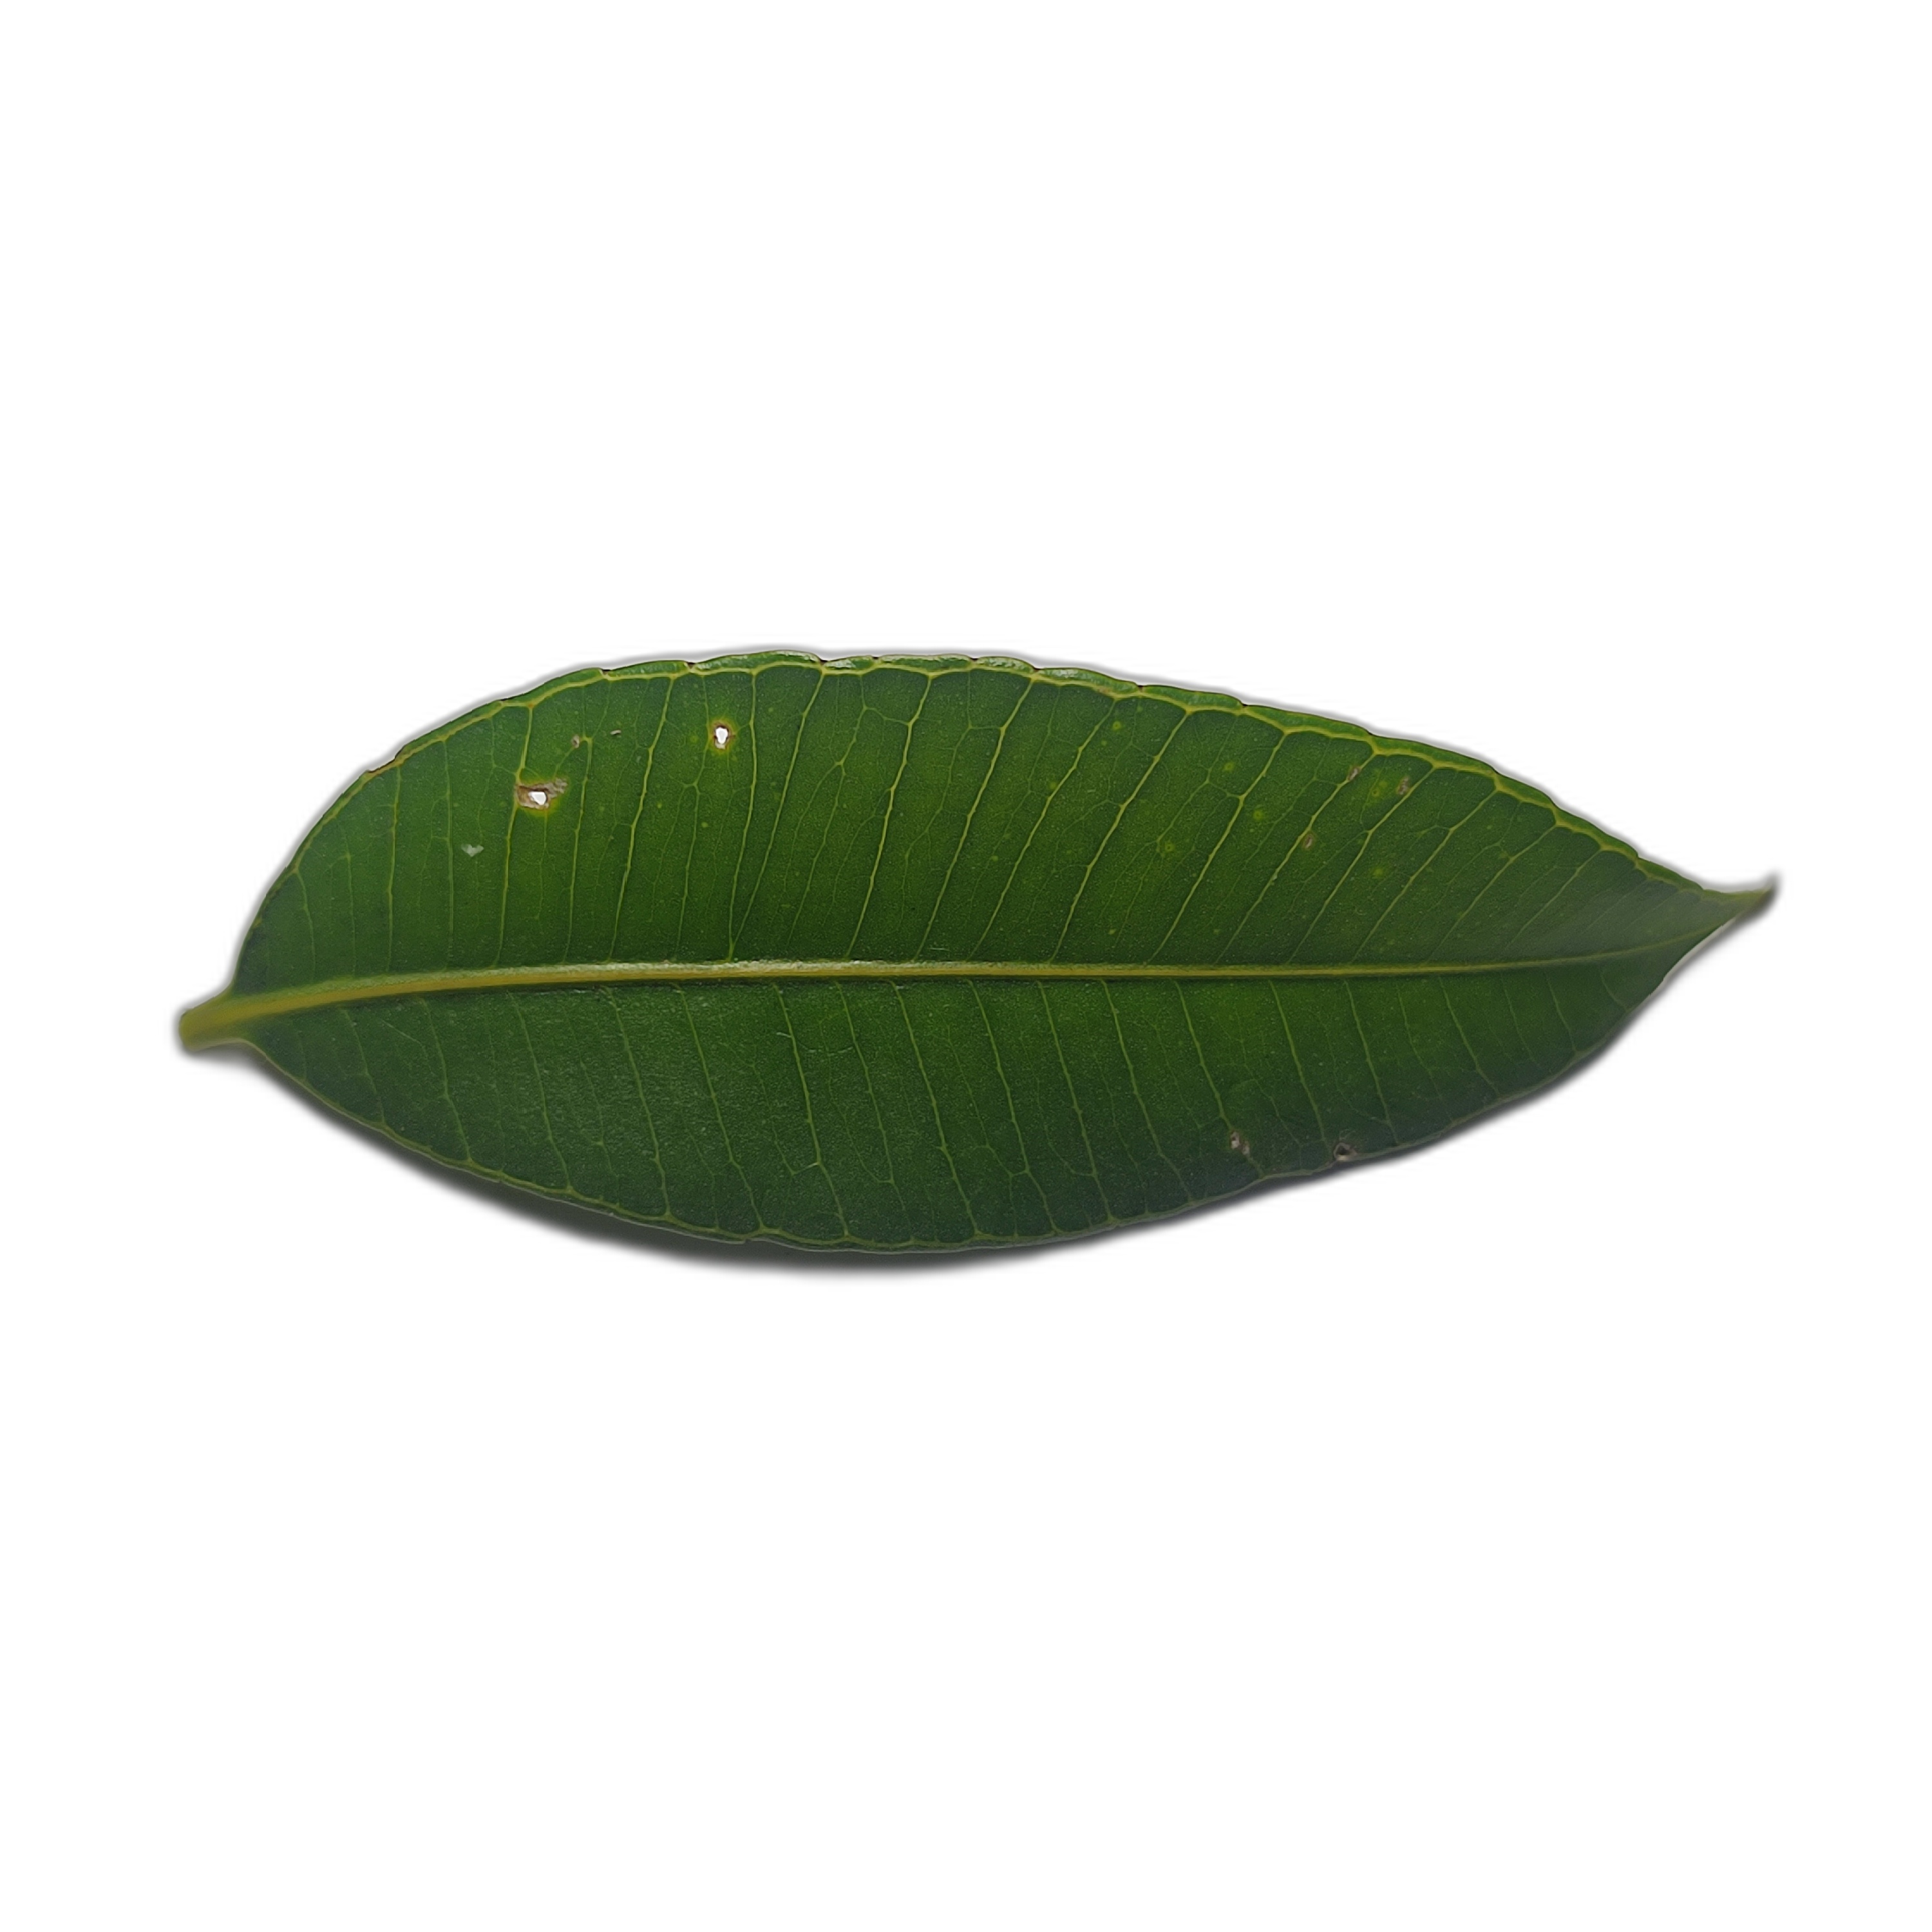
Label: healthy